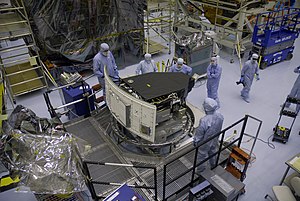
STS-125 / Nyttelasten / Wide Field Camera 3
Wide Field Camera 3
STS-125 var rumfærgen Atlantis 30. rummission. På missionen skulle Atlantis besøge Hubble-rumteleskopet.